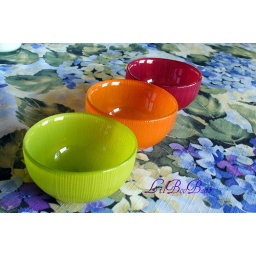
I also 'see' cherry, orange and lemon lime sorbets in these little guys' futures...